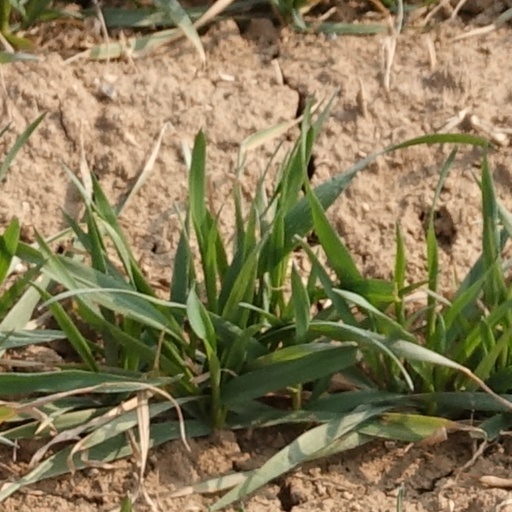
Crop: wheat